Butternut Hill

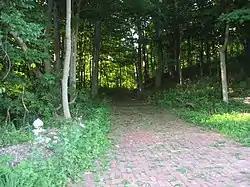
Butternut Hill driveway, July 2011

Butternut Hill, also known as Prospect Hill, Blake House, and Ross House, is a historic home located at Terre Haute, Vigo County, Indiana. It was built about 1835, and enlarged in 1869 and 1902. It is a two-story, central passage plan, vernacular Greek Revival style brick dwelling.